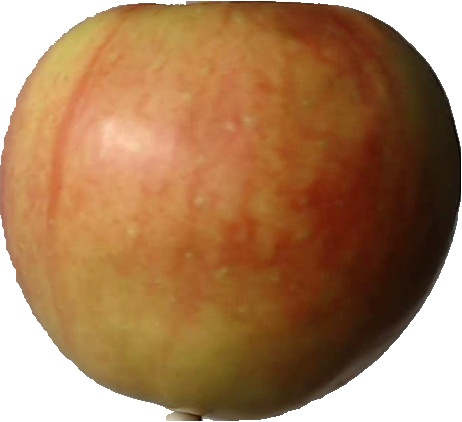
Label: apple_red_2